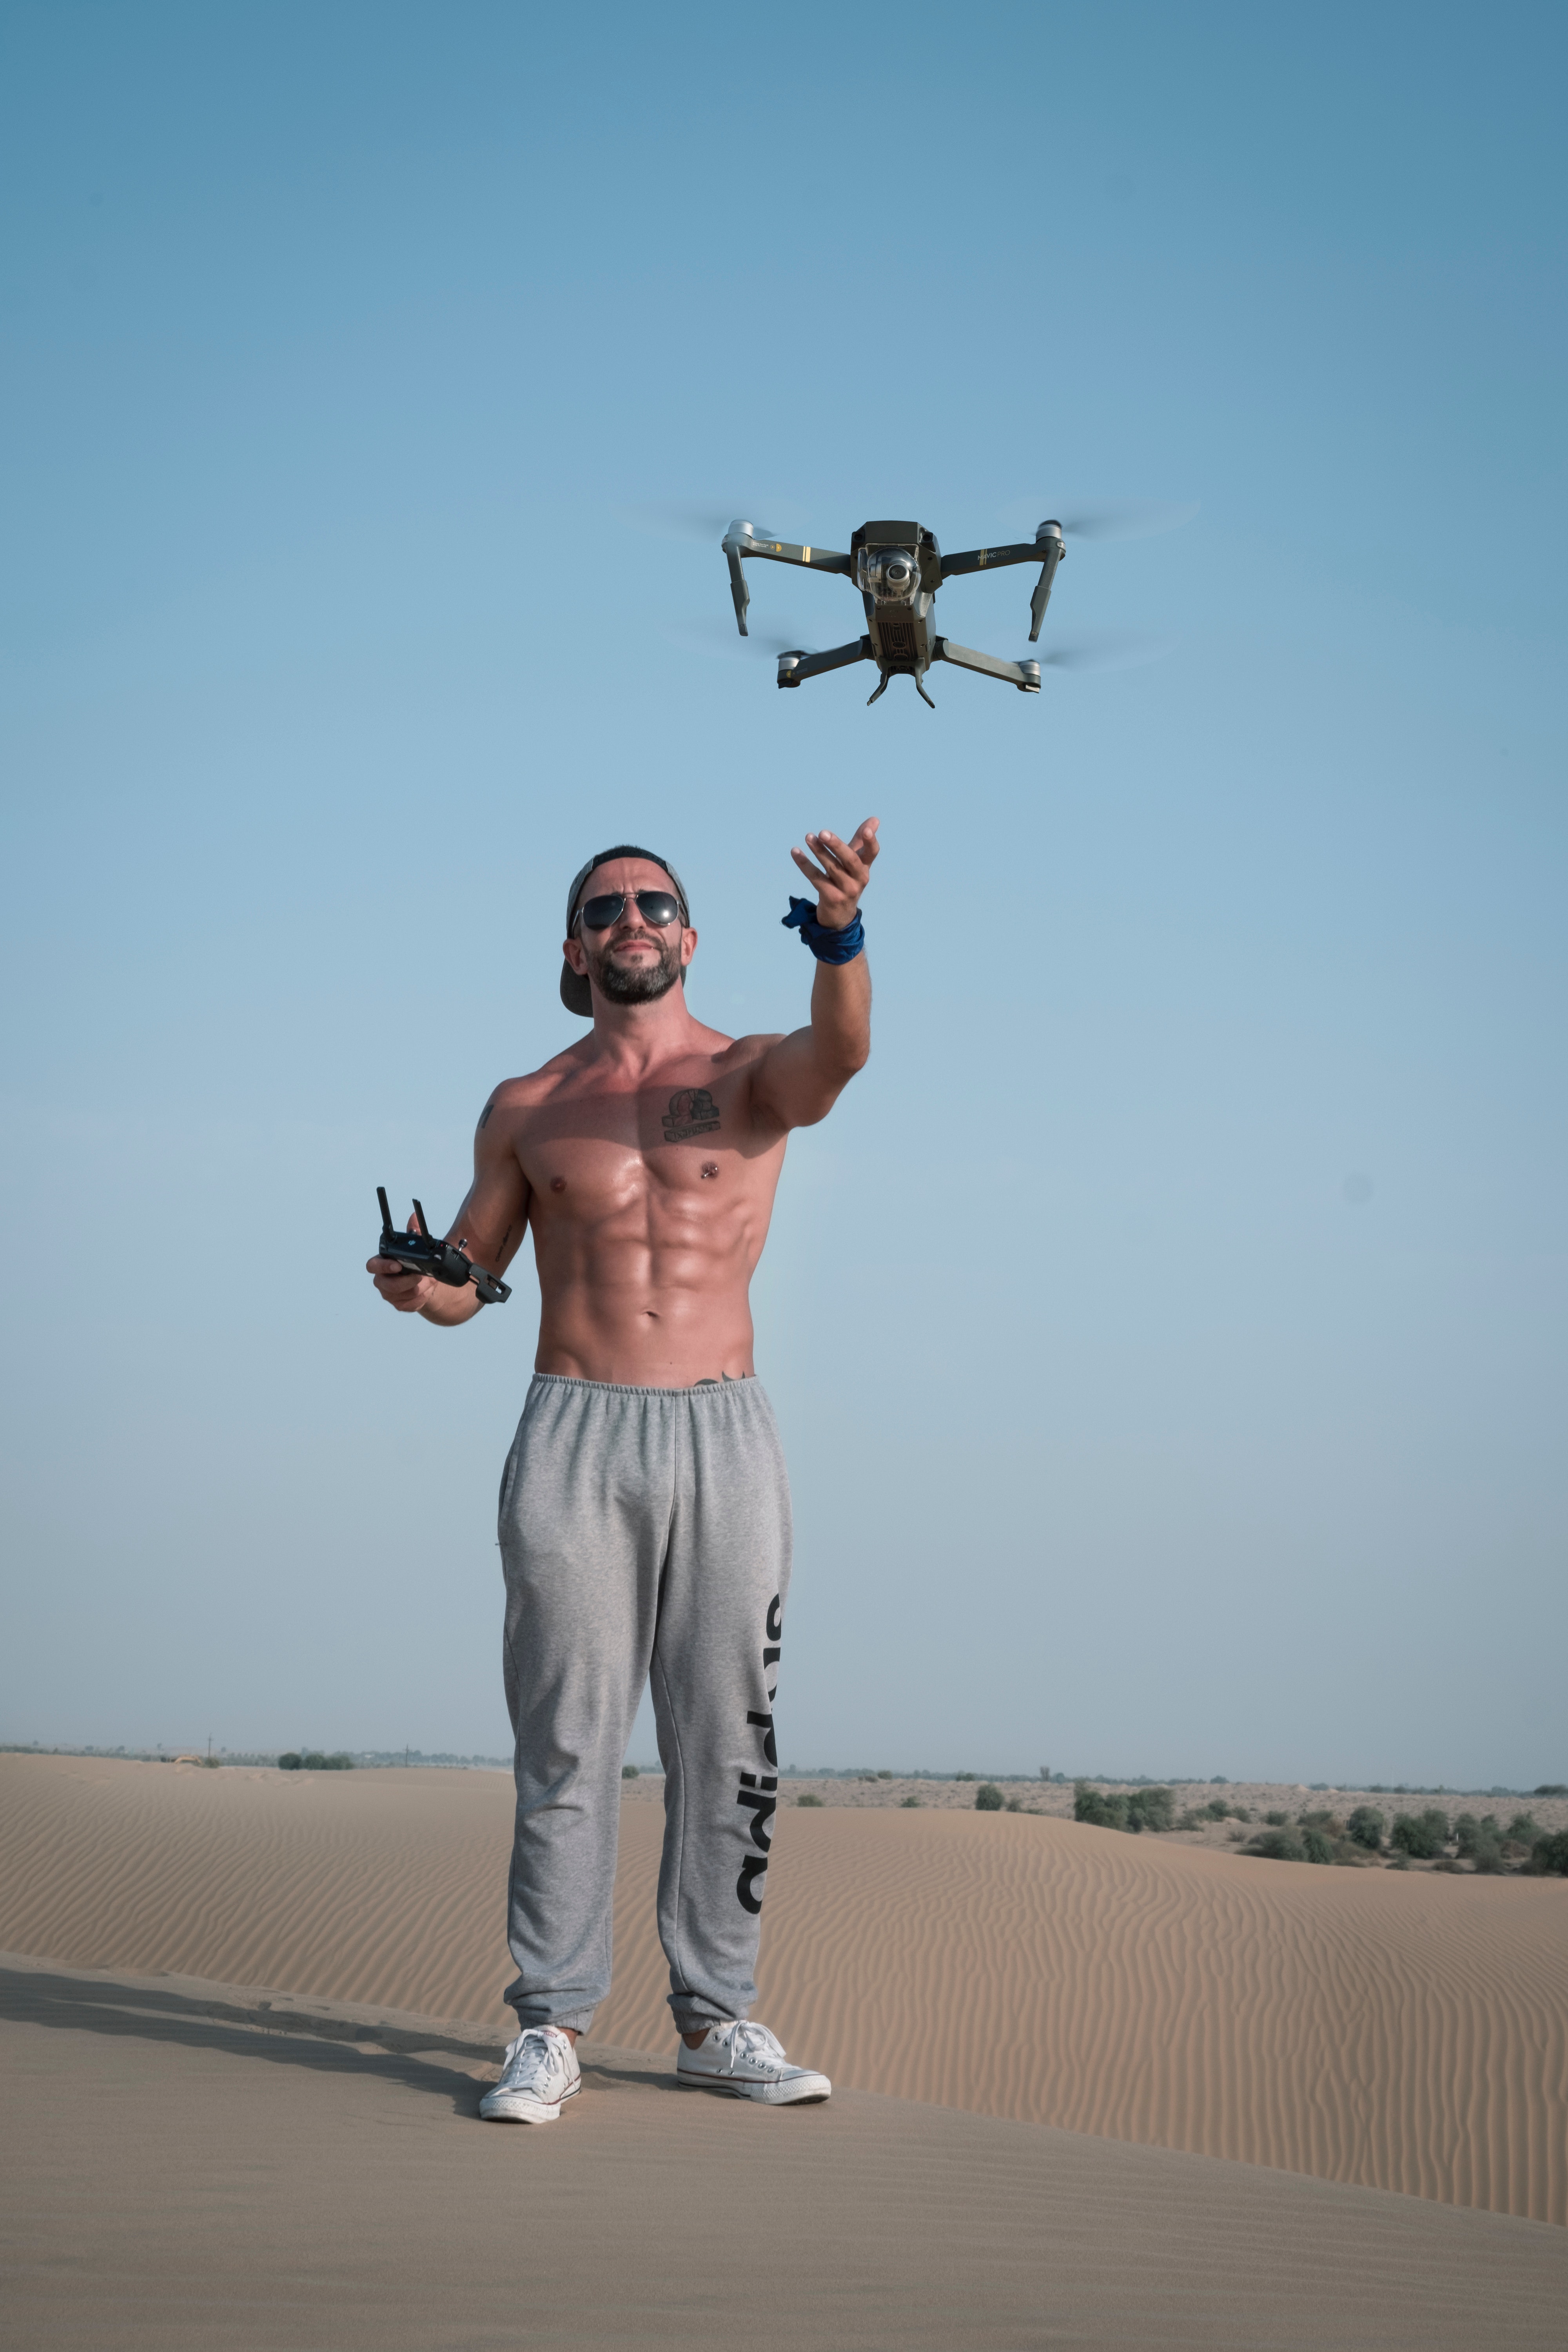
sky, vehicle, vacation, fun, recreation, sand, landscape, water